Smokejumper

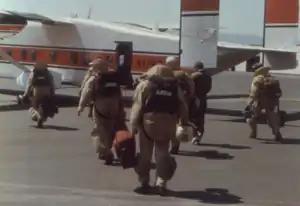
Fully outfitted smokejumpers boarding a Short C-23 Sherpa aircraft in Missoula, Montana, en route to a fire in the Idaho panhandle, July 1994

A smokejumper is a specially-trained wildland firefighter who provides an initial attack response on remote wildfires. They are inserted at the site of the fire by parachute. This allows firefighters to access remote fires in their early stages without needing to hike long distances carrying equipment and supplies. Traditional terrestrial crews can use only what they can carry and often require hours and days to reach fire on foot. The benefits of smokejumping include the speed at which firefighters can reach a burn site, the broad range of fires a single crew can reach by aircraft, and the larger equipment payloads that can be delivered to a fire compared to pedestrian crews.